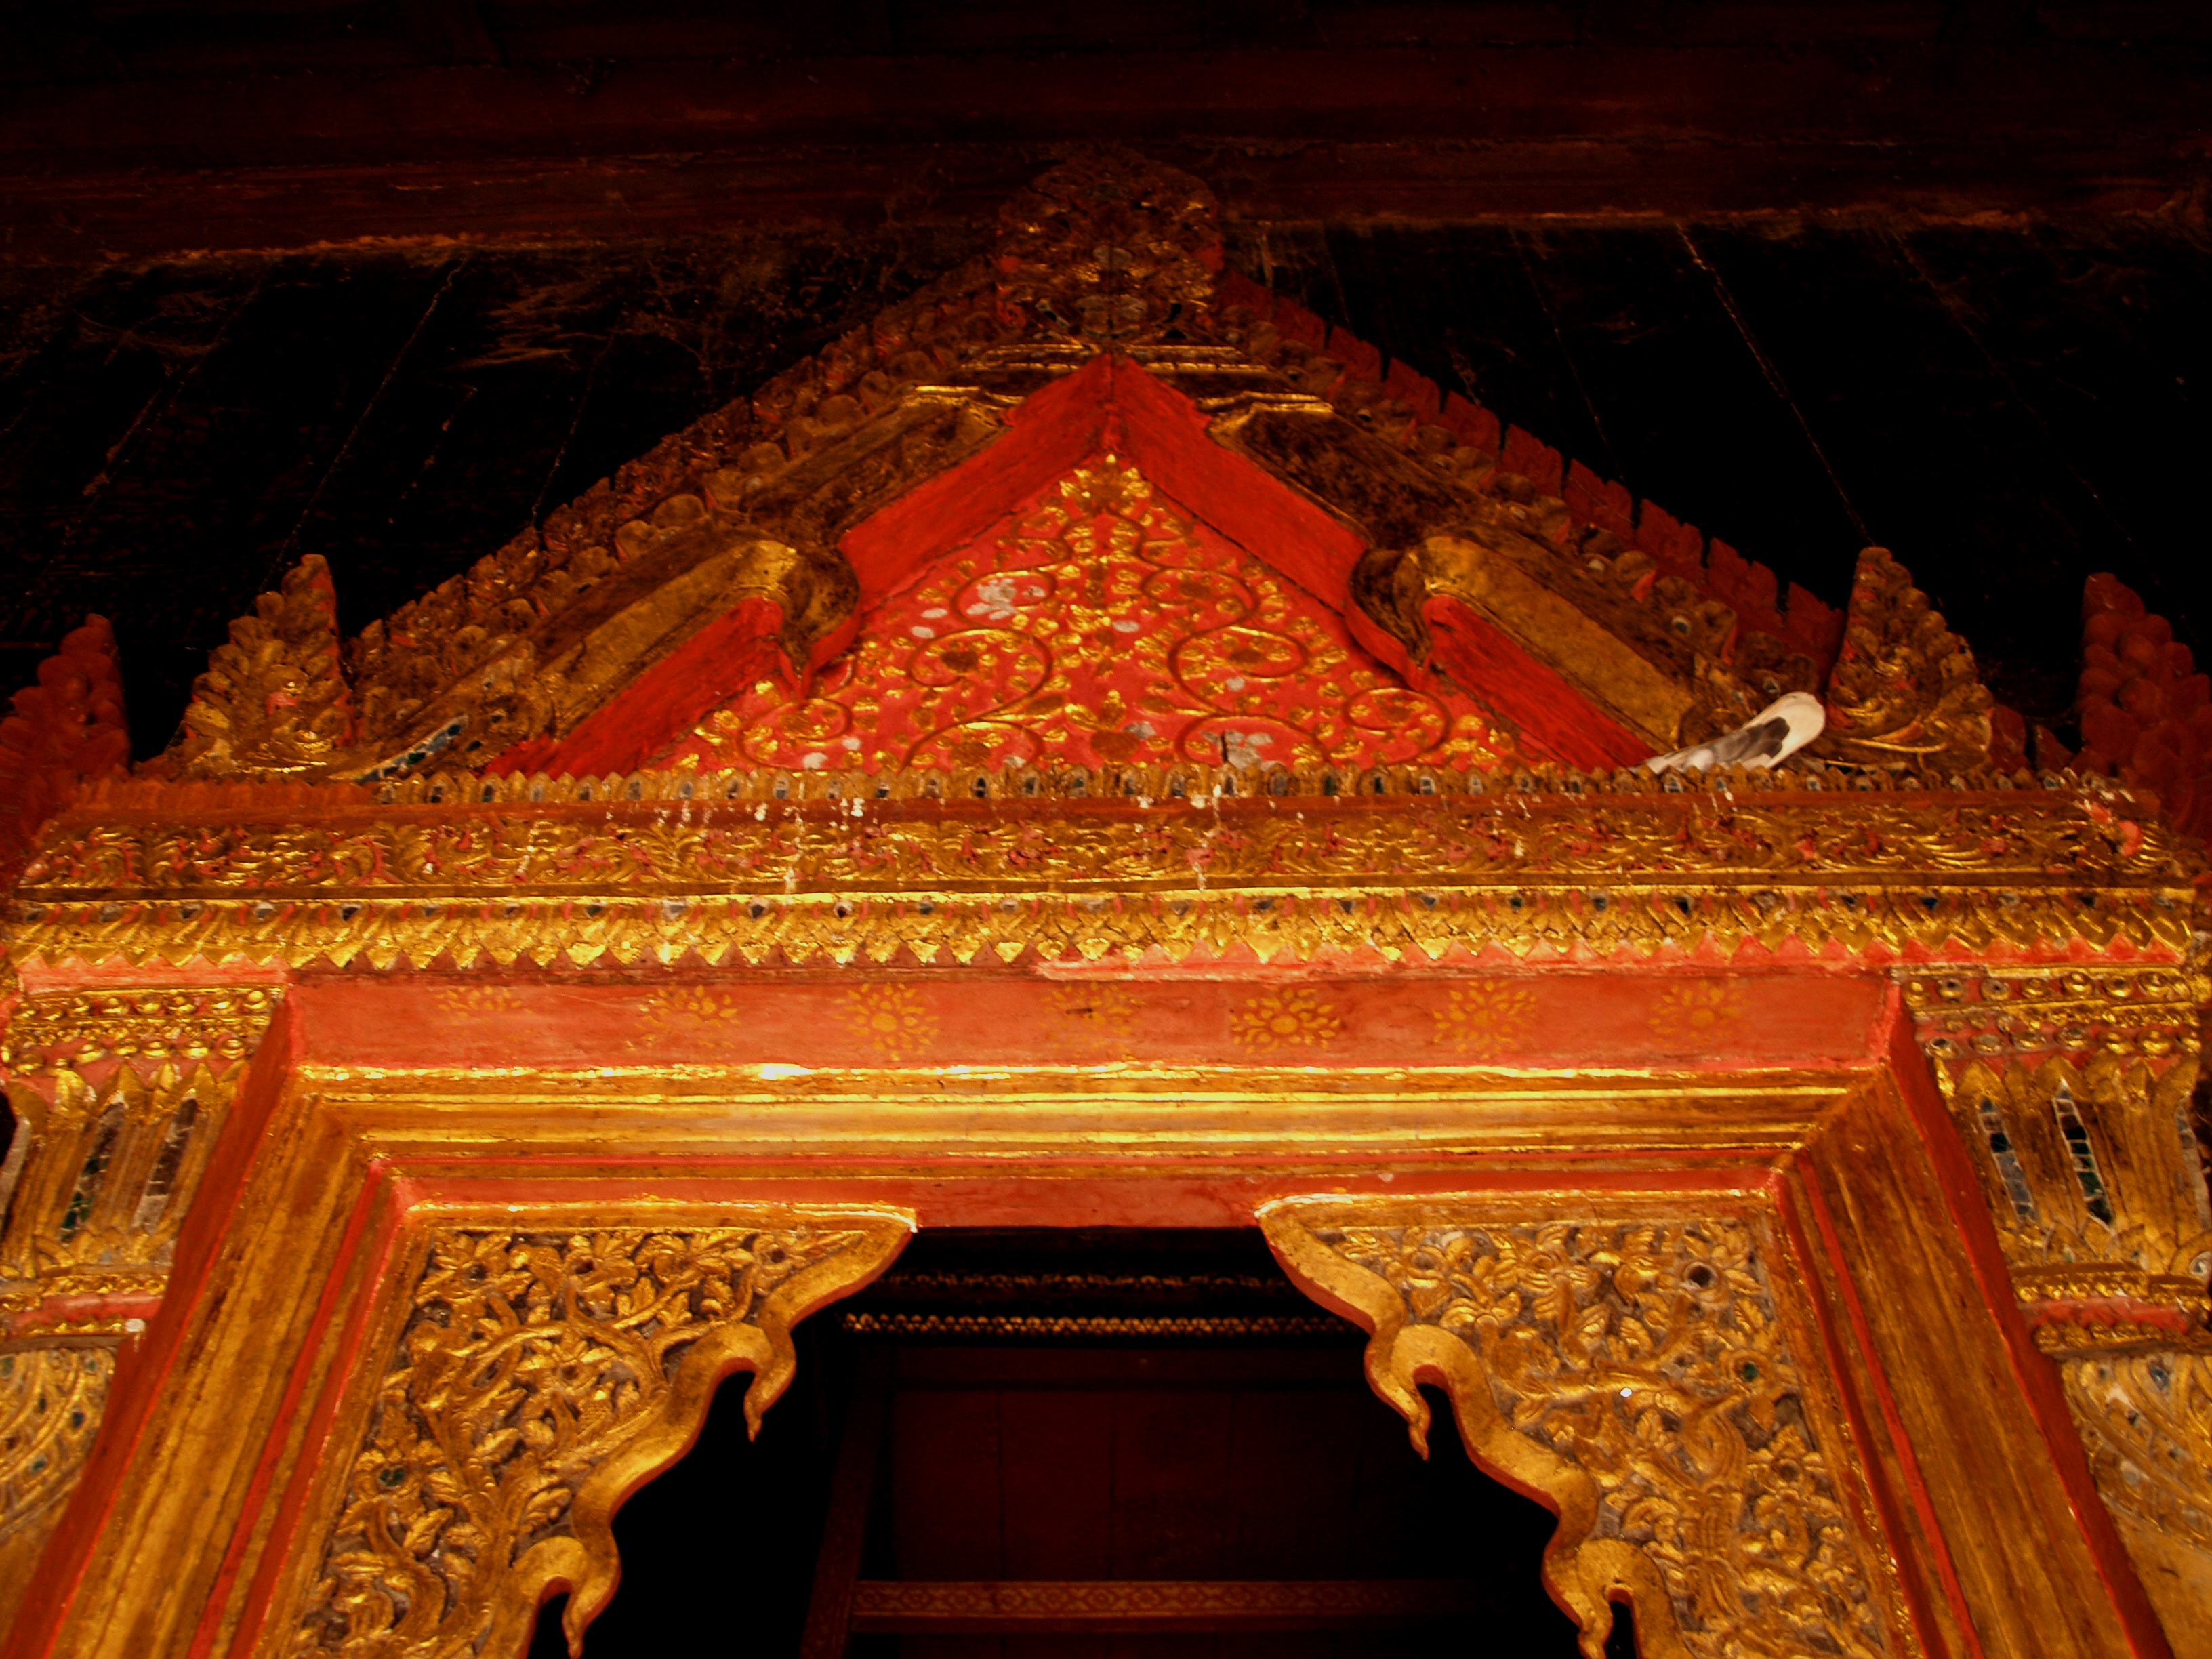
abstract, ancient, antique, art, asia, asian, background, bangkok, beautiful, black, buddha, buddhist, color, culture, deco, decor, decoration, decorative, design, detail, drawing, east, floral, flower, gold, golden, graphic, interior, leaf, old, ornament, ornate, paint, pattern, red, retro, shape, siam, style, swirl, temple, texture, thai, thailand, traditional, vintage, wall, wallpaper, wat, yellow, holy places, carving, architecture, shrine, historic site, night, building